Sharptor

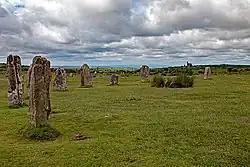
Hurlers Stones, Minions

There are number of attractions nearby including the Cheesewring, a number of granite stones on Stowe's Hill; the Darley Oak, an ancient tree thought to be 1,000 years old; The Hurlers, a group of three ancient stone circles; Gold Diggings Quarry, a popular spot for swimming; Daniel Gumb's cave, the home to a stonecutter and his family;.